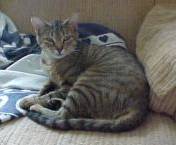
Label: cat